Thomas Morton (playwright)

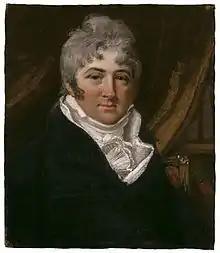
Portrait (c. 1803), pastel, of Thomas Morton (1764–1838) by John Raphael Smith (1752–1812)

Thomas Morton (1764 – 28 March 1838) was an English playwright.